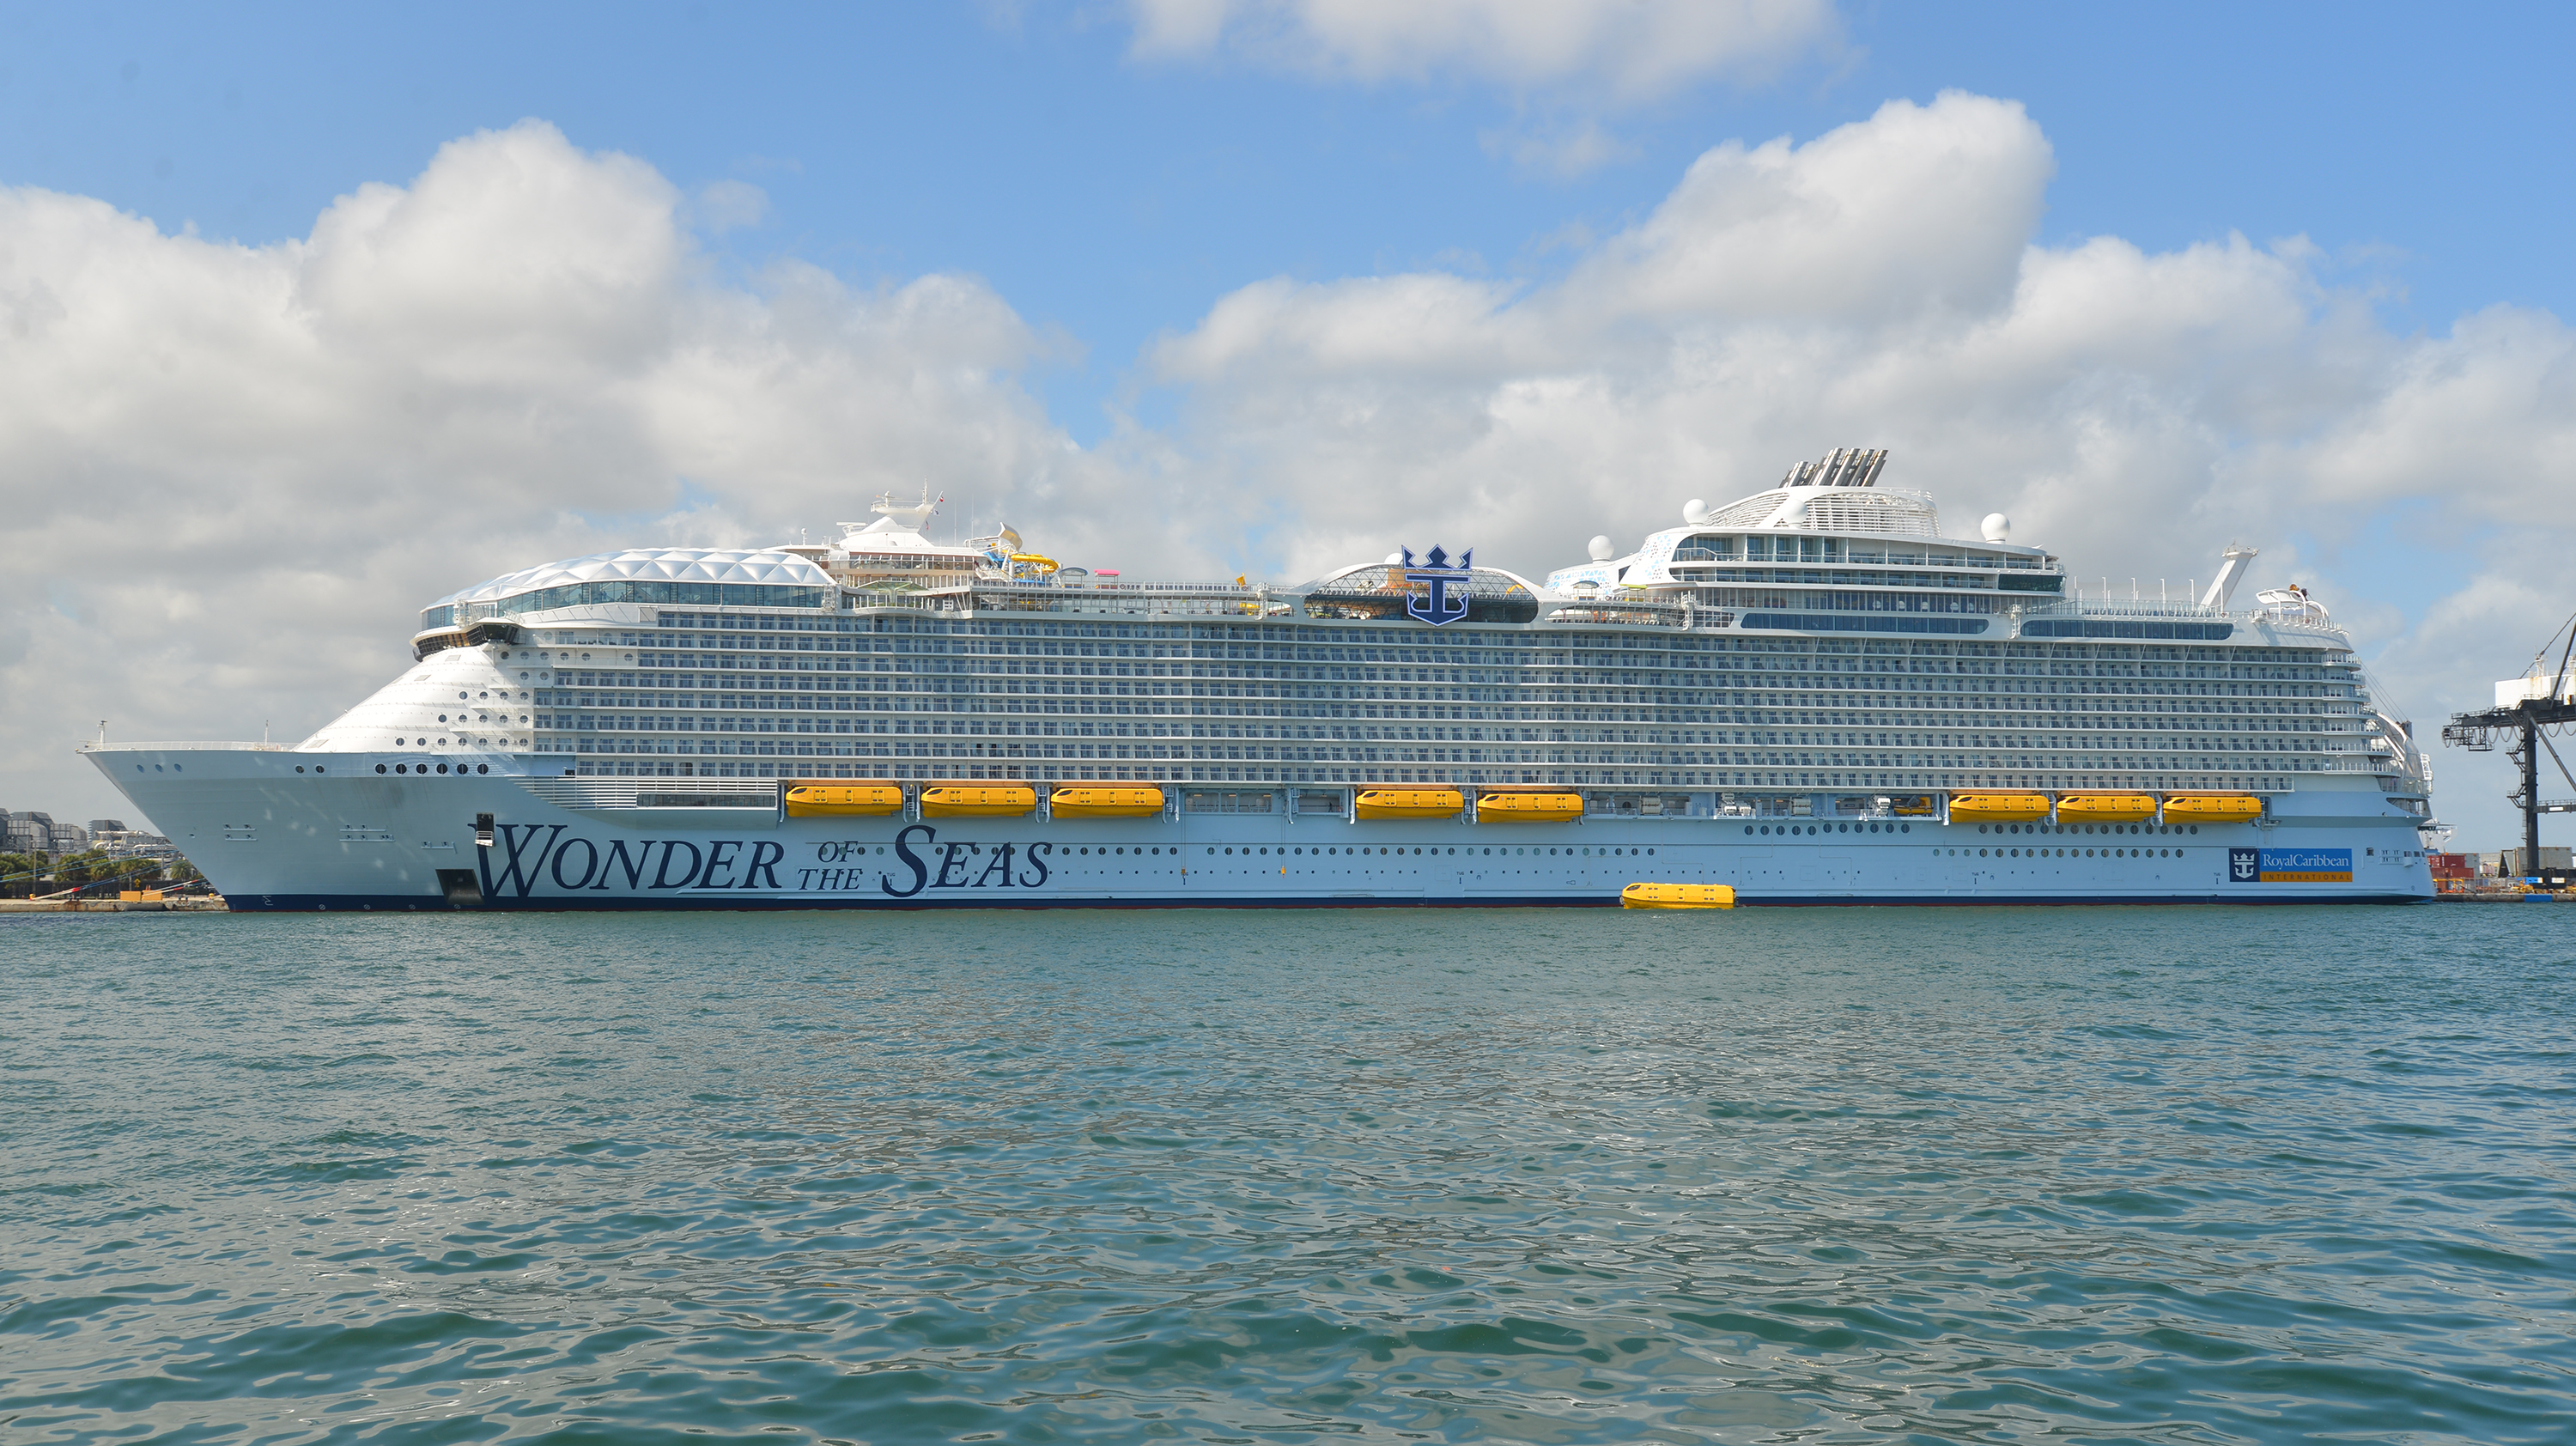
Vehicle type: Ships